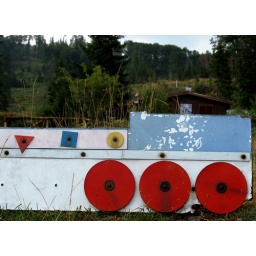
train in the mountain